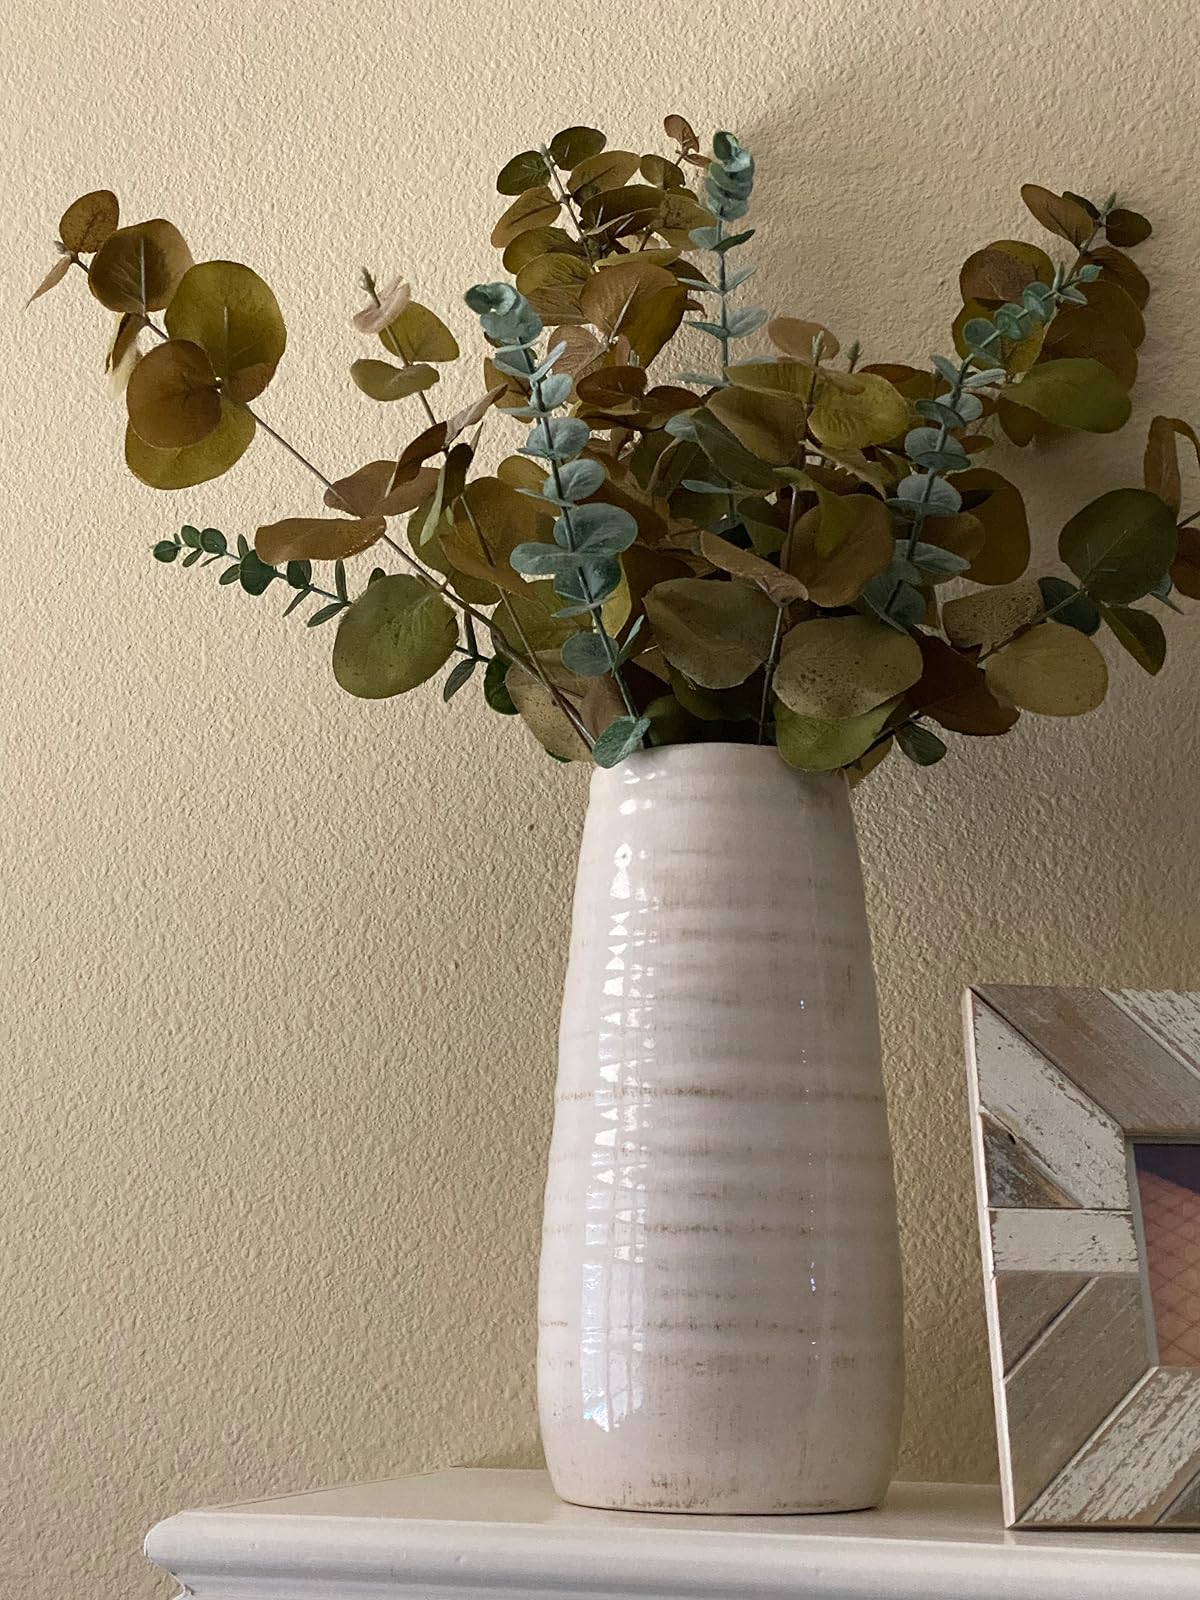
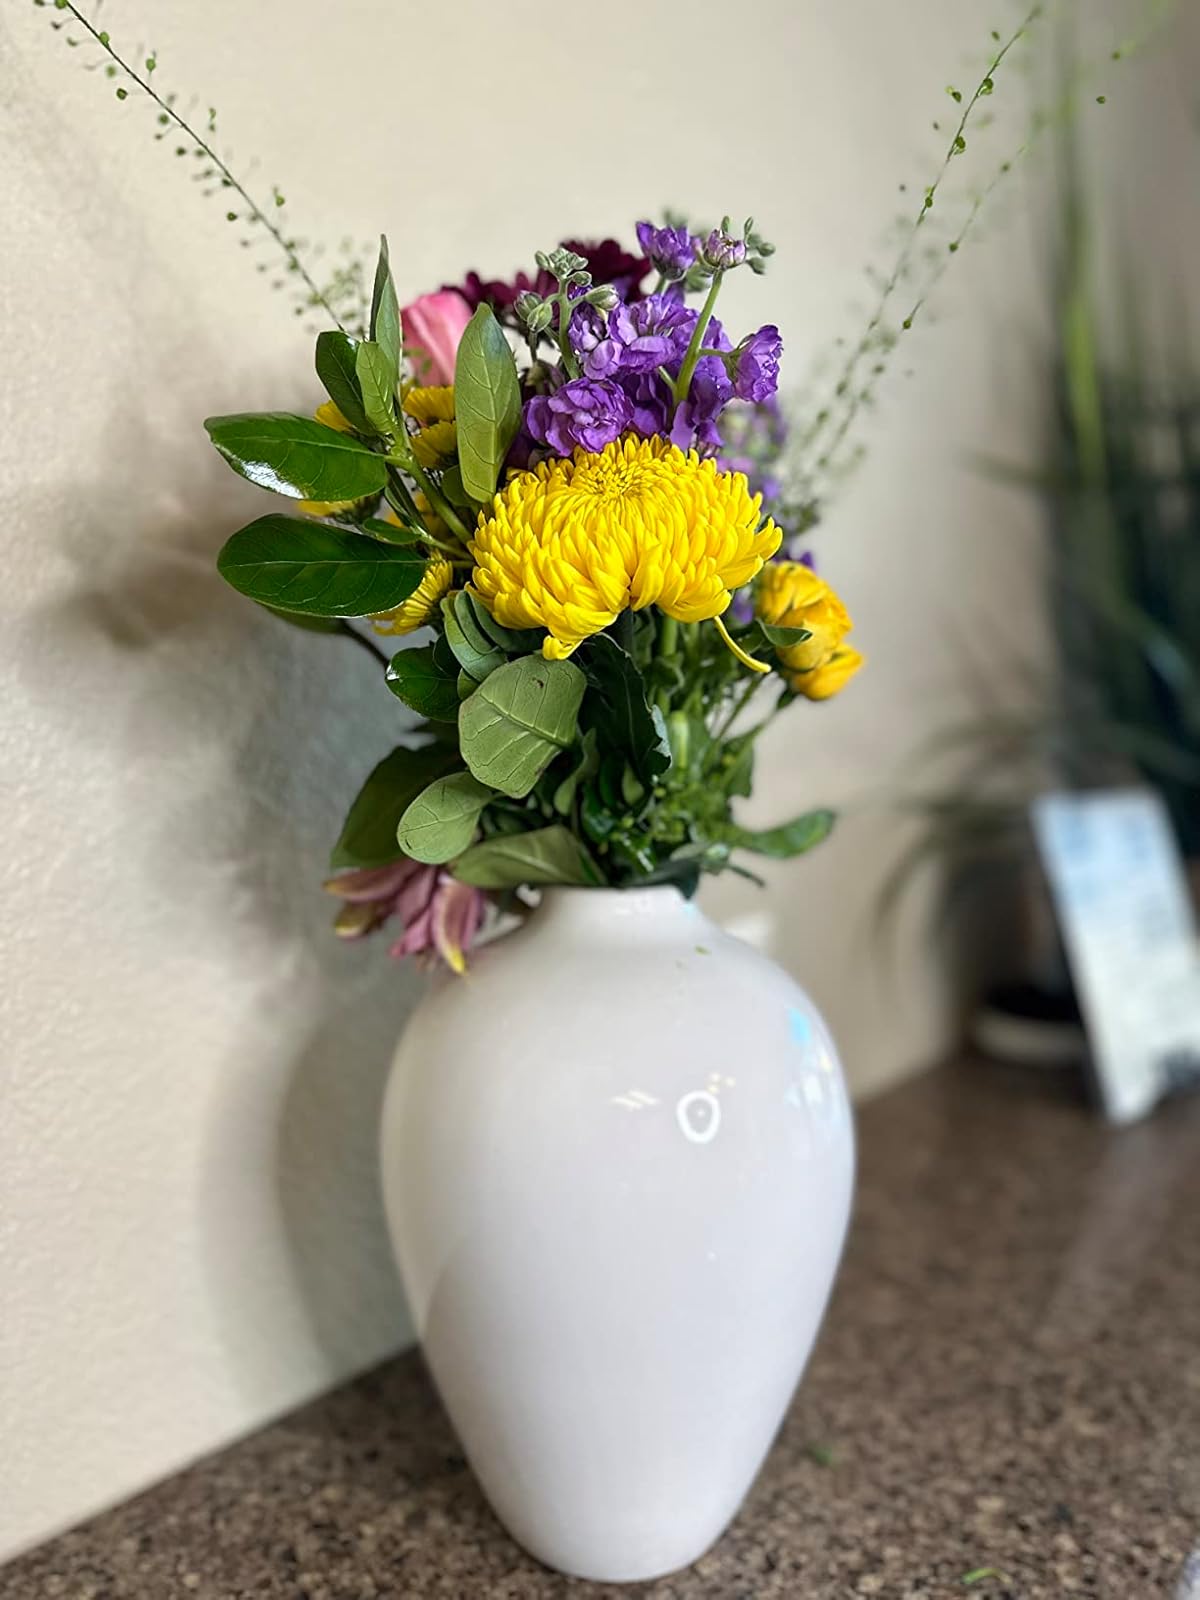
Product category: vase
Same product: no